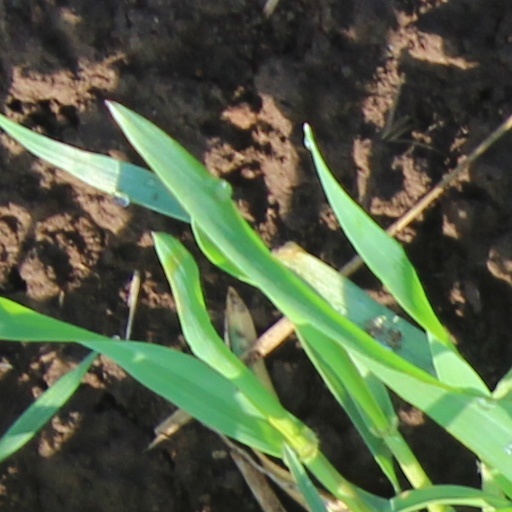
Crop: wheat